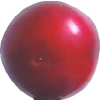
Label: cherry_wax_red